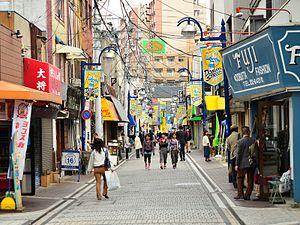
Shenmue est un jeu vidéo d'aventure en monde ouvert développé par Sega-AM2 pour la version originale et par d3t pour la version HD, produit et réalisé par Yū Suzuki et édité par Sega. Il sort sur Dreamcast en 1999, au Japon, puis en novembre 2000 aux États-Unis et enfin en décembre 2000 en Europe. Il s'agit du premier épisode de la série Shenmue, il couvre le premier chapitre de la série, qui se passe au Japon à Yokosuka. S'auto-caractérisant premier jeu du genre FREE, il a incontestablement révolutionné l'industrie vidéoludique avec une dimension de liberté jusqu'alors jamais atteinte et une mise en scène d'un réalisme remarquable.